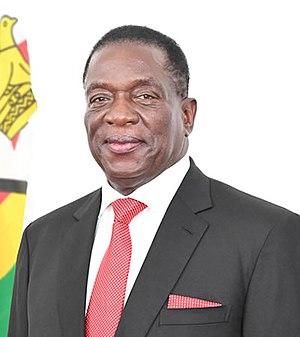
Emmerson Mnangagwa, né le 15 septembre 1942 à Shabani, est un homme d'État zimbabwéen, président de la République depuis le 24 novembre 2017.
Le président de la République du Zimbabwe est le chef de l’État du Zimbabwe, depuis la première proclamation de la république en 1970 puis à partir de la deuxième indépendance de la Couronne britannique le 17 avril 1980.